College of Saint Benedict and Saint John's University

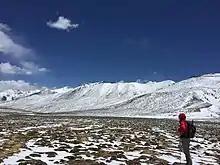
Alumnus trekking in Tibet

CSB and SJU have achieved national recognition for strength in study abroad and international education opportunities. The Institute of International Education ranks CSB and SJU among the top baccalaureate institutions in the nation for the number of students who study abroad. According to Open Doors 2018, CSB and SJU ranked second in the nation among undergraduate institutions for participation in semester-long study abroad programs. There are 17 semester-long study abroad sites available on six different continents. These destinations include: Austria, Chile, China, France, Germany, Greece/Italy, Japan, London, Australia, Guatemala, South Africa, Spain, Northern Ireland and multiple cities in Republic of Ireland.